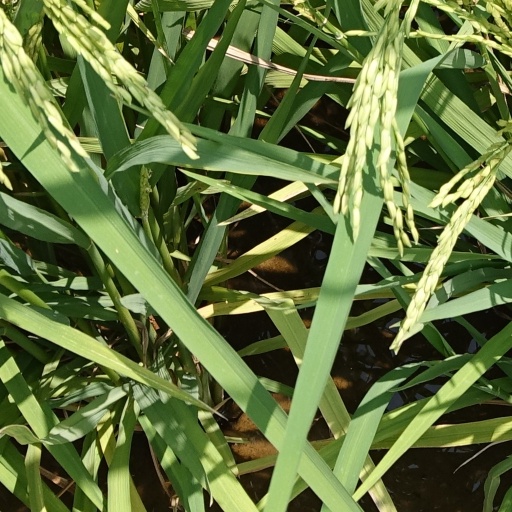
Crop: rice